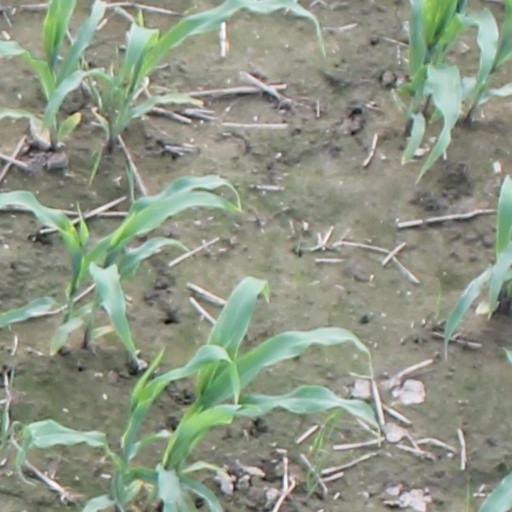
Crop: maize; corn